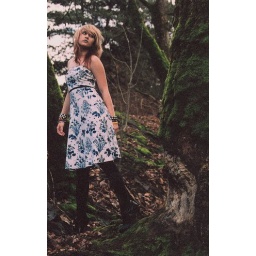
britney. the girl in the flower dress.